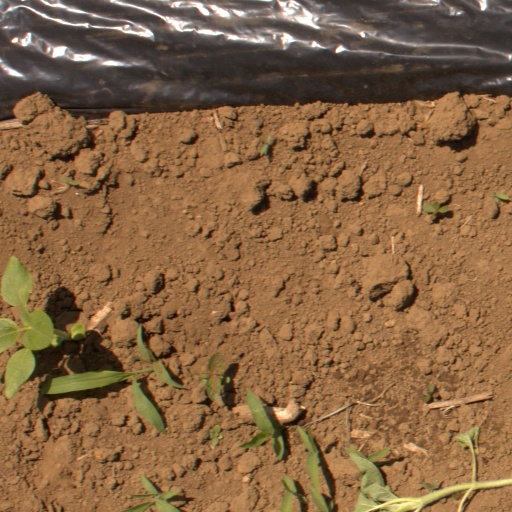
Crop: Jerusalem artichoke